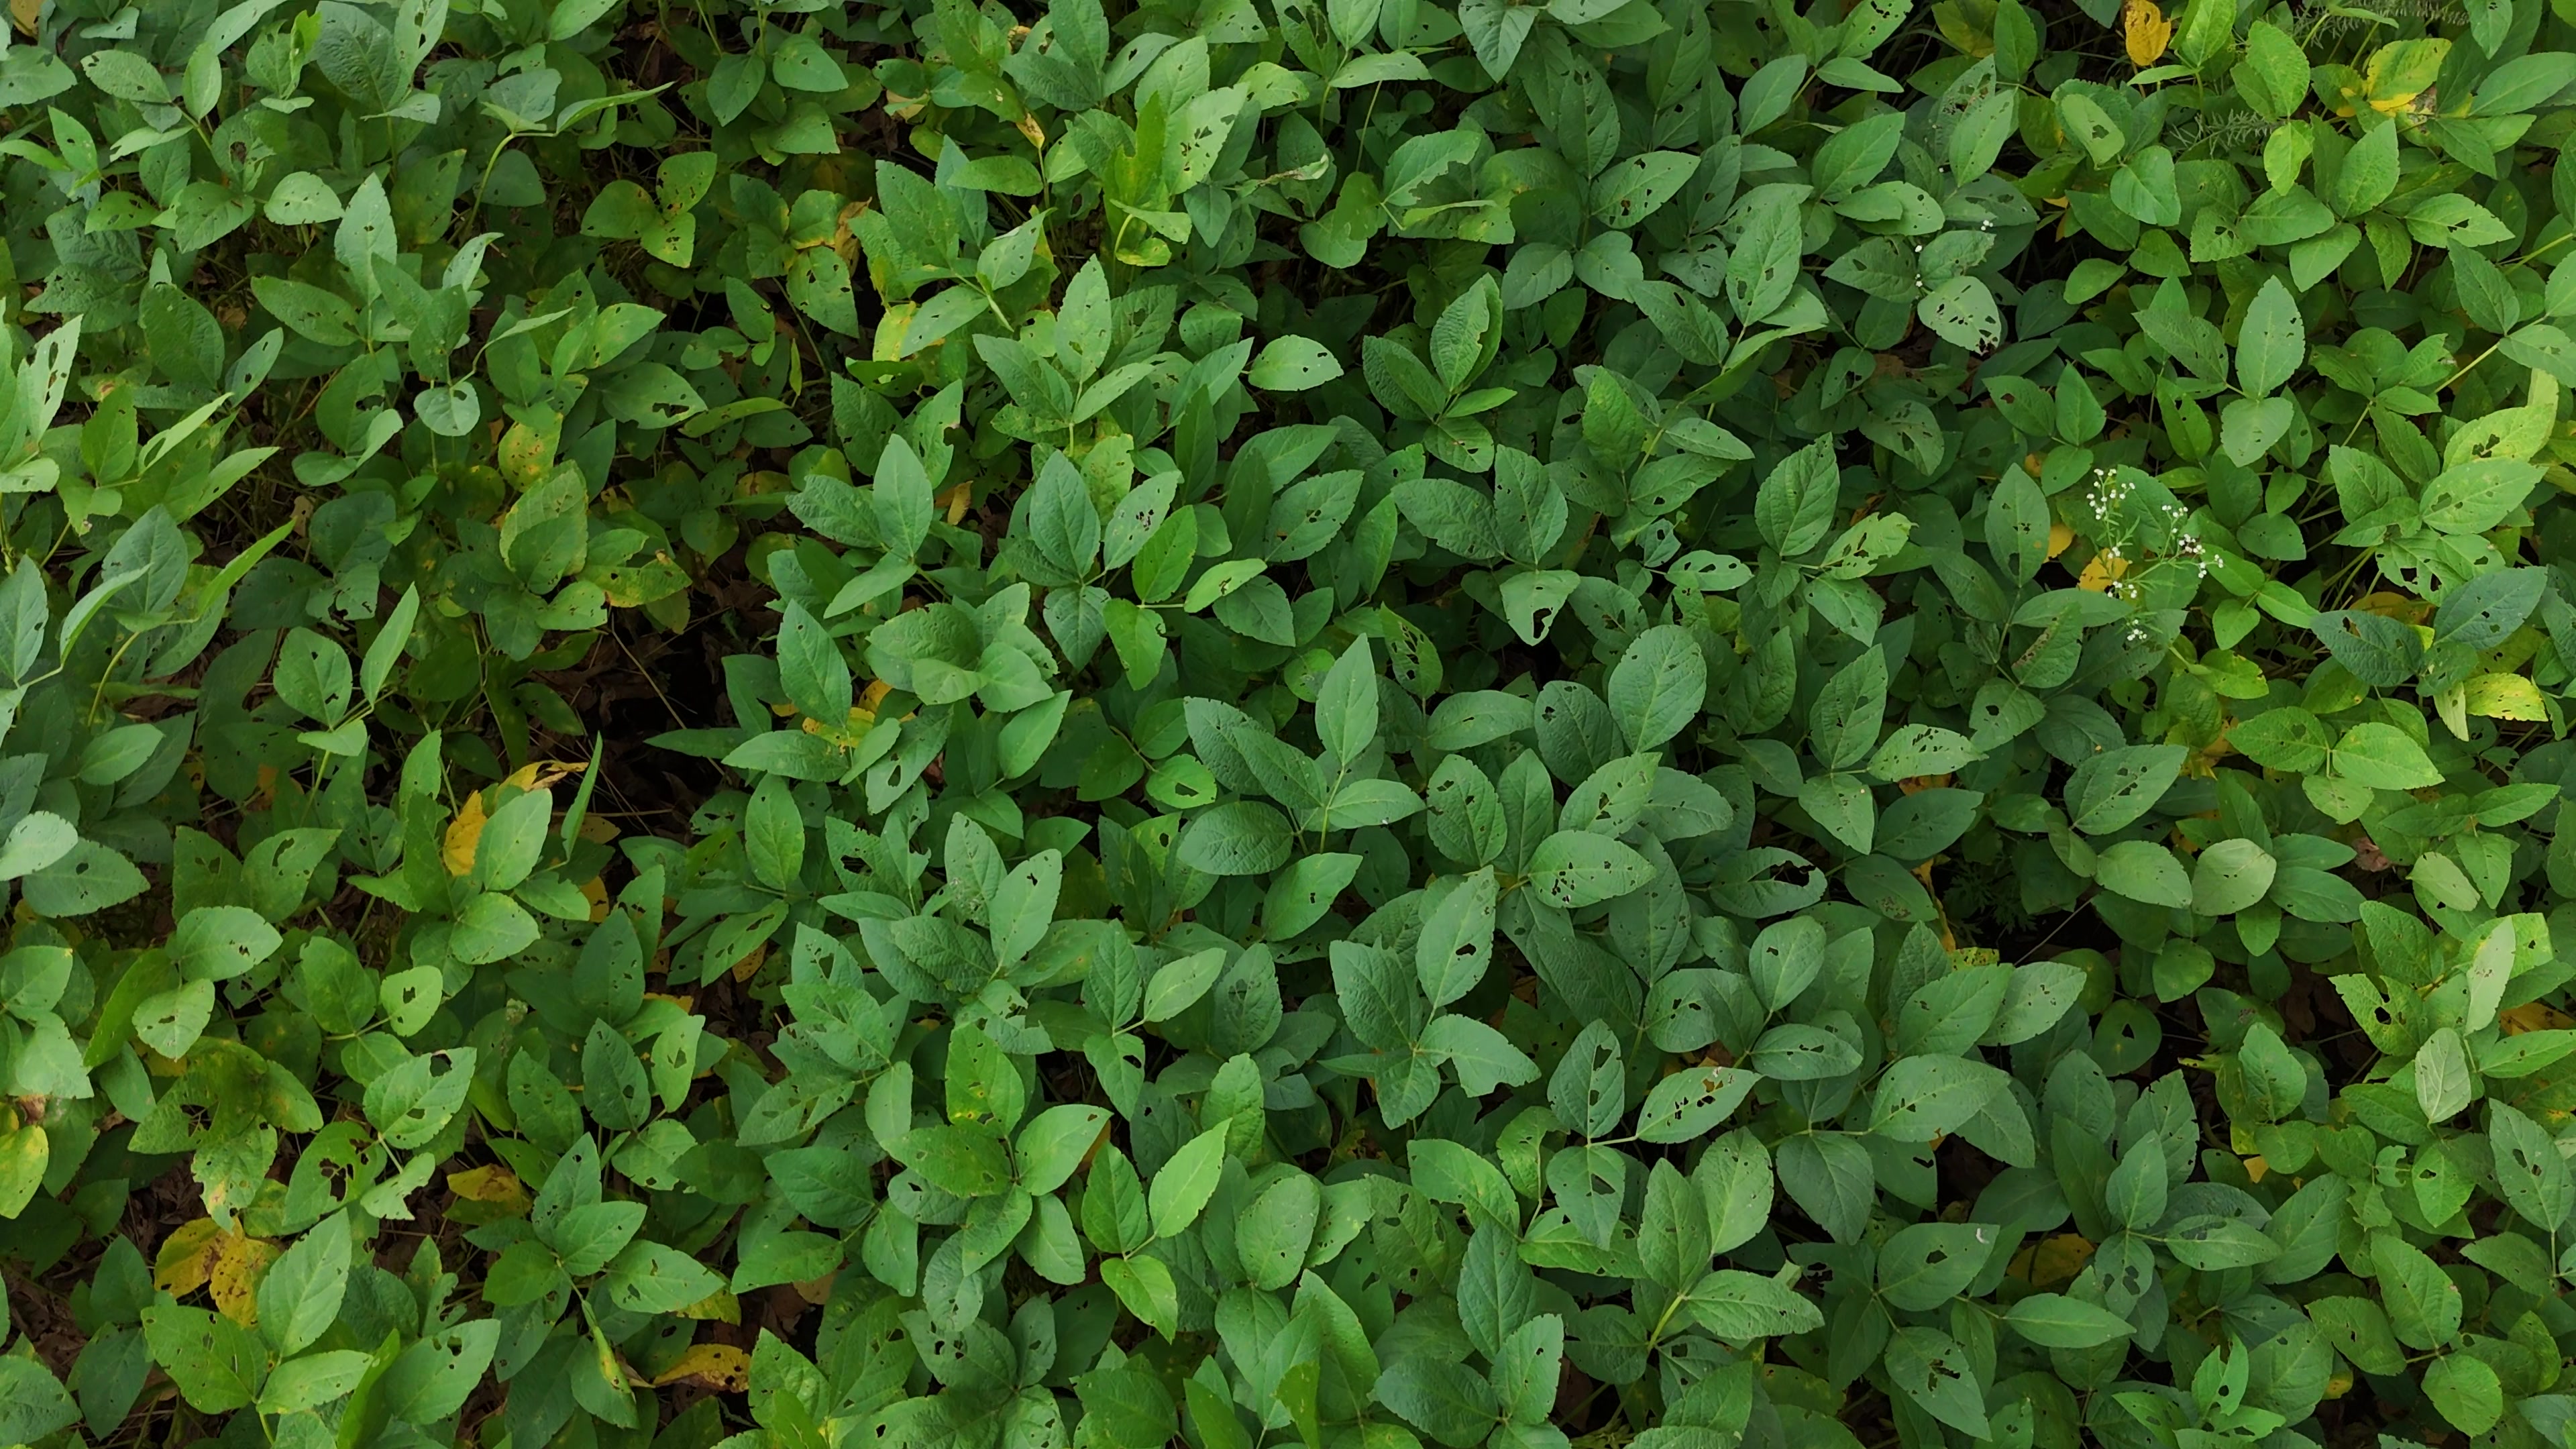
Label: Mosaic